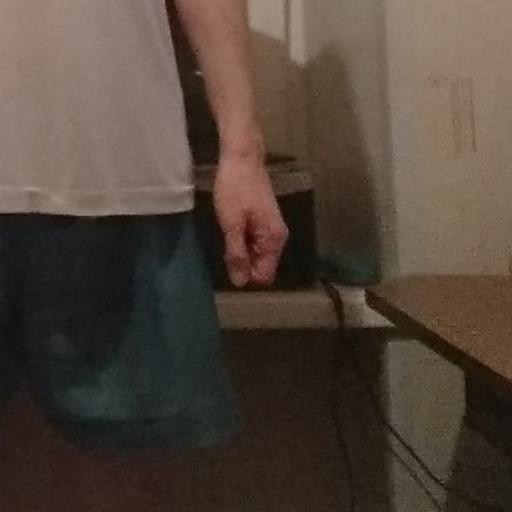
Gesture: no_gesture